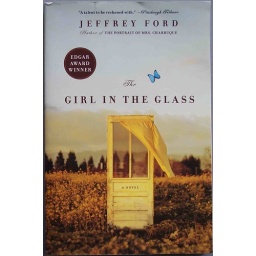
girl in the glass